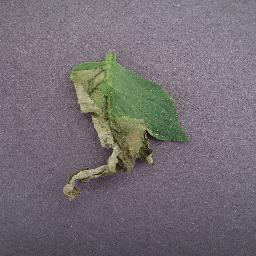
Label: Tomato___Late_blight